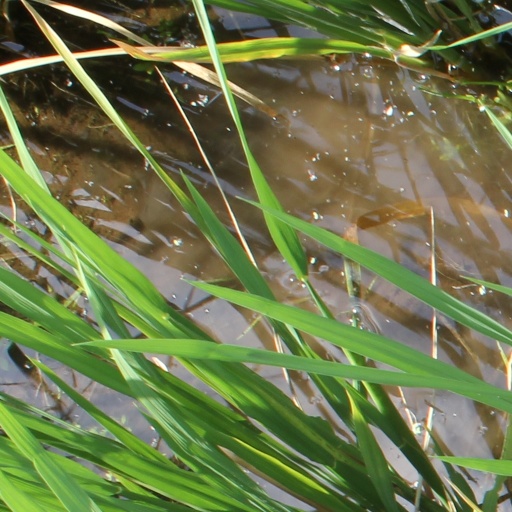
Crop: rice